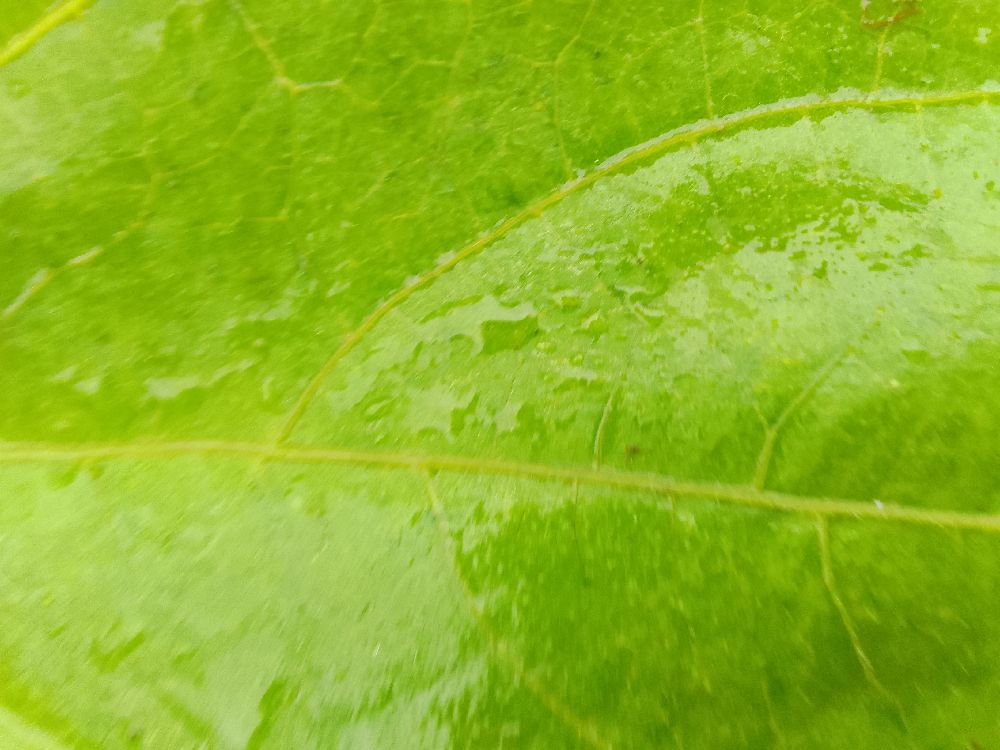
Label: healthy